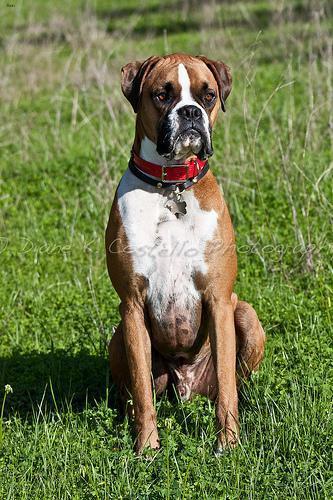
boxer